The Legend of Calamity Jane

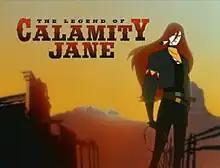

The Legend of Calamity Jane is a 1997–98 American-French animated television series. The series followed the adventures of a fictionalized Calamity Jane in Deadwood, South Dakota. The episode "I'd Rather Be in Philadelphia" takes place during the opening of the Centennial Exposition, establishing the timeline setting in 1876. The series had "fuller and richer animation than was customary on Saturday-morning TV."